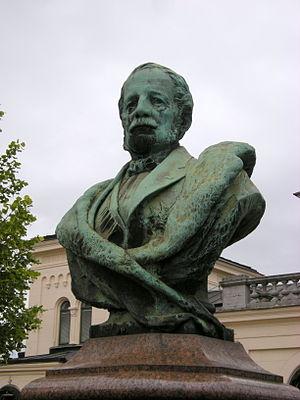
La gare centrale d’Örebro est une gare ferroviaire suédoise à Örebro.